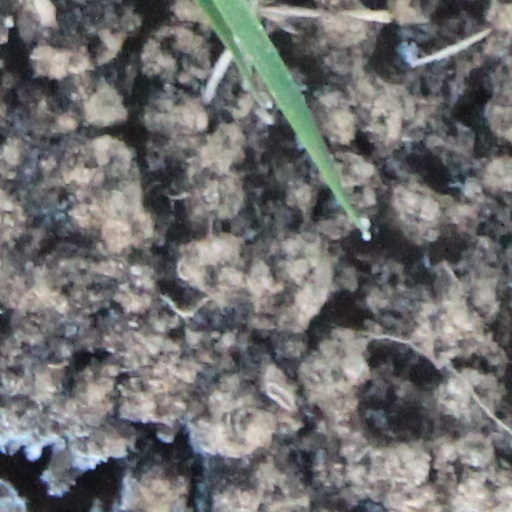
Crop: wheat